Supraventricular tachycardia

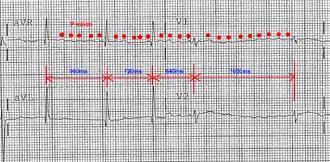
Atrial fibrillation: Red dots show atrial fibrillation activity.

The following types of supraventricular tachycardias are more precisely classified by their specific site of origin. While each belongs to the broad classification of SVT, the specific term/diagnosis is preferred when possible: